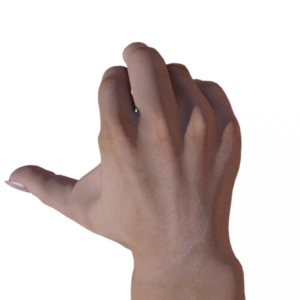
Label: rock